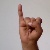
The image shows a hand gesture representing the letter 'I' in Indian Sign Language.